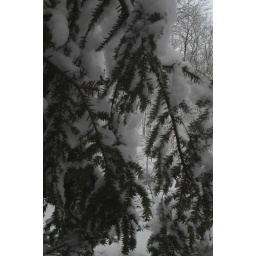
winter fun under a pine tree